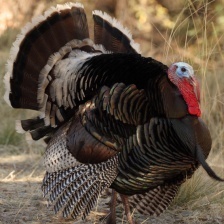
Species: WILD TURKEY
Scientific name: MELEAGRIS GALLOPAVO